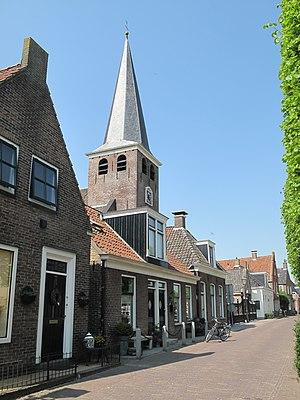
IJlst est une petite ville et localité de la commune néerlandaise de Súdwest Fryslân, dans la province de Frise. Son nom en frison est Drylts.